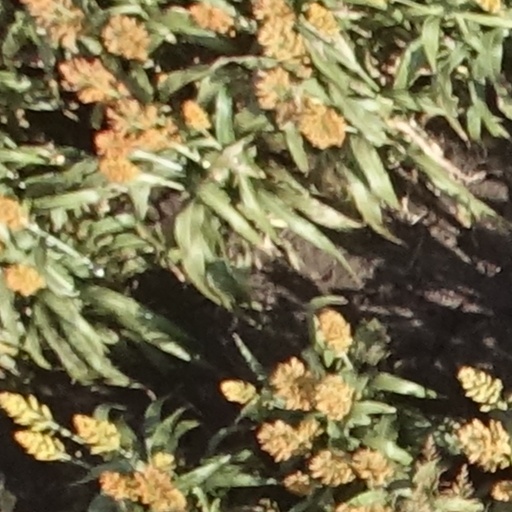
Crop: sorghum